Charles H. Grosvenor

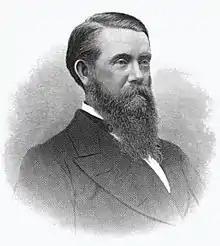
Grosvenor in 1897

Charles Henry Grosvenor (September 20, 1833 – October 30, 1917) was an American lawyer and educator who served as a multiple-term U.S. Representative from Ohio, as well as a brigade commander in the Union Army during the American Civil War.